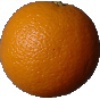
Label: orange